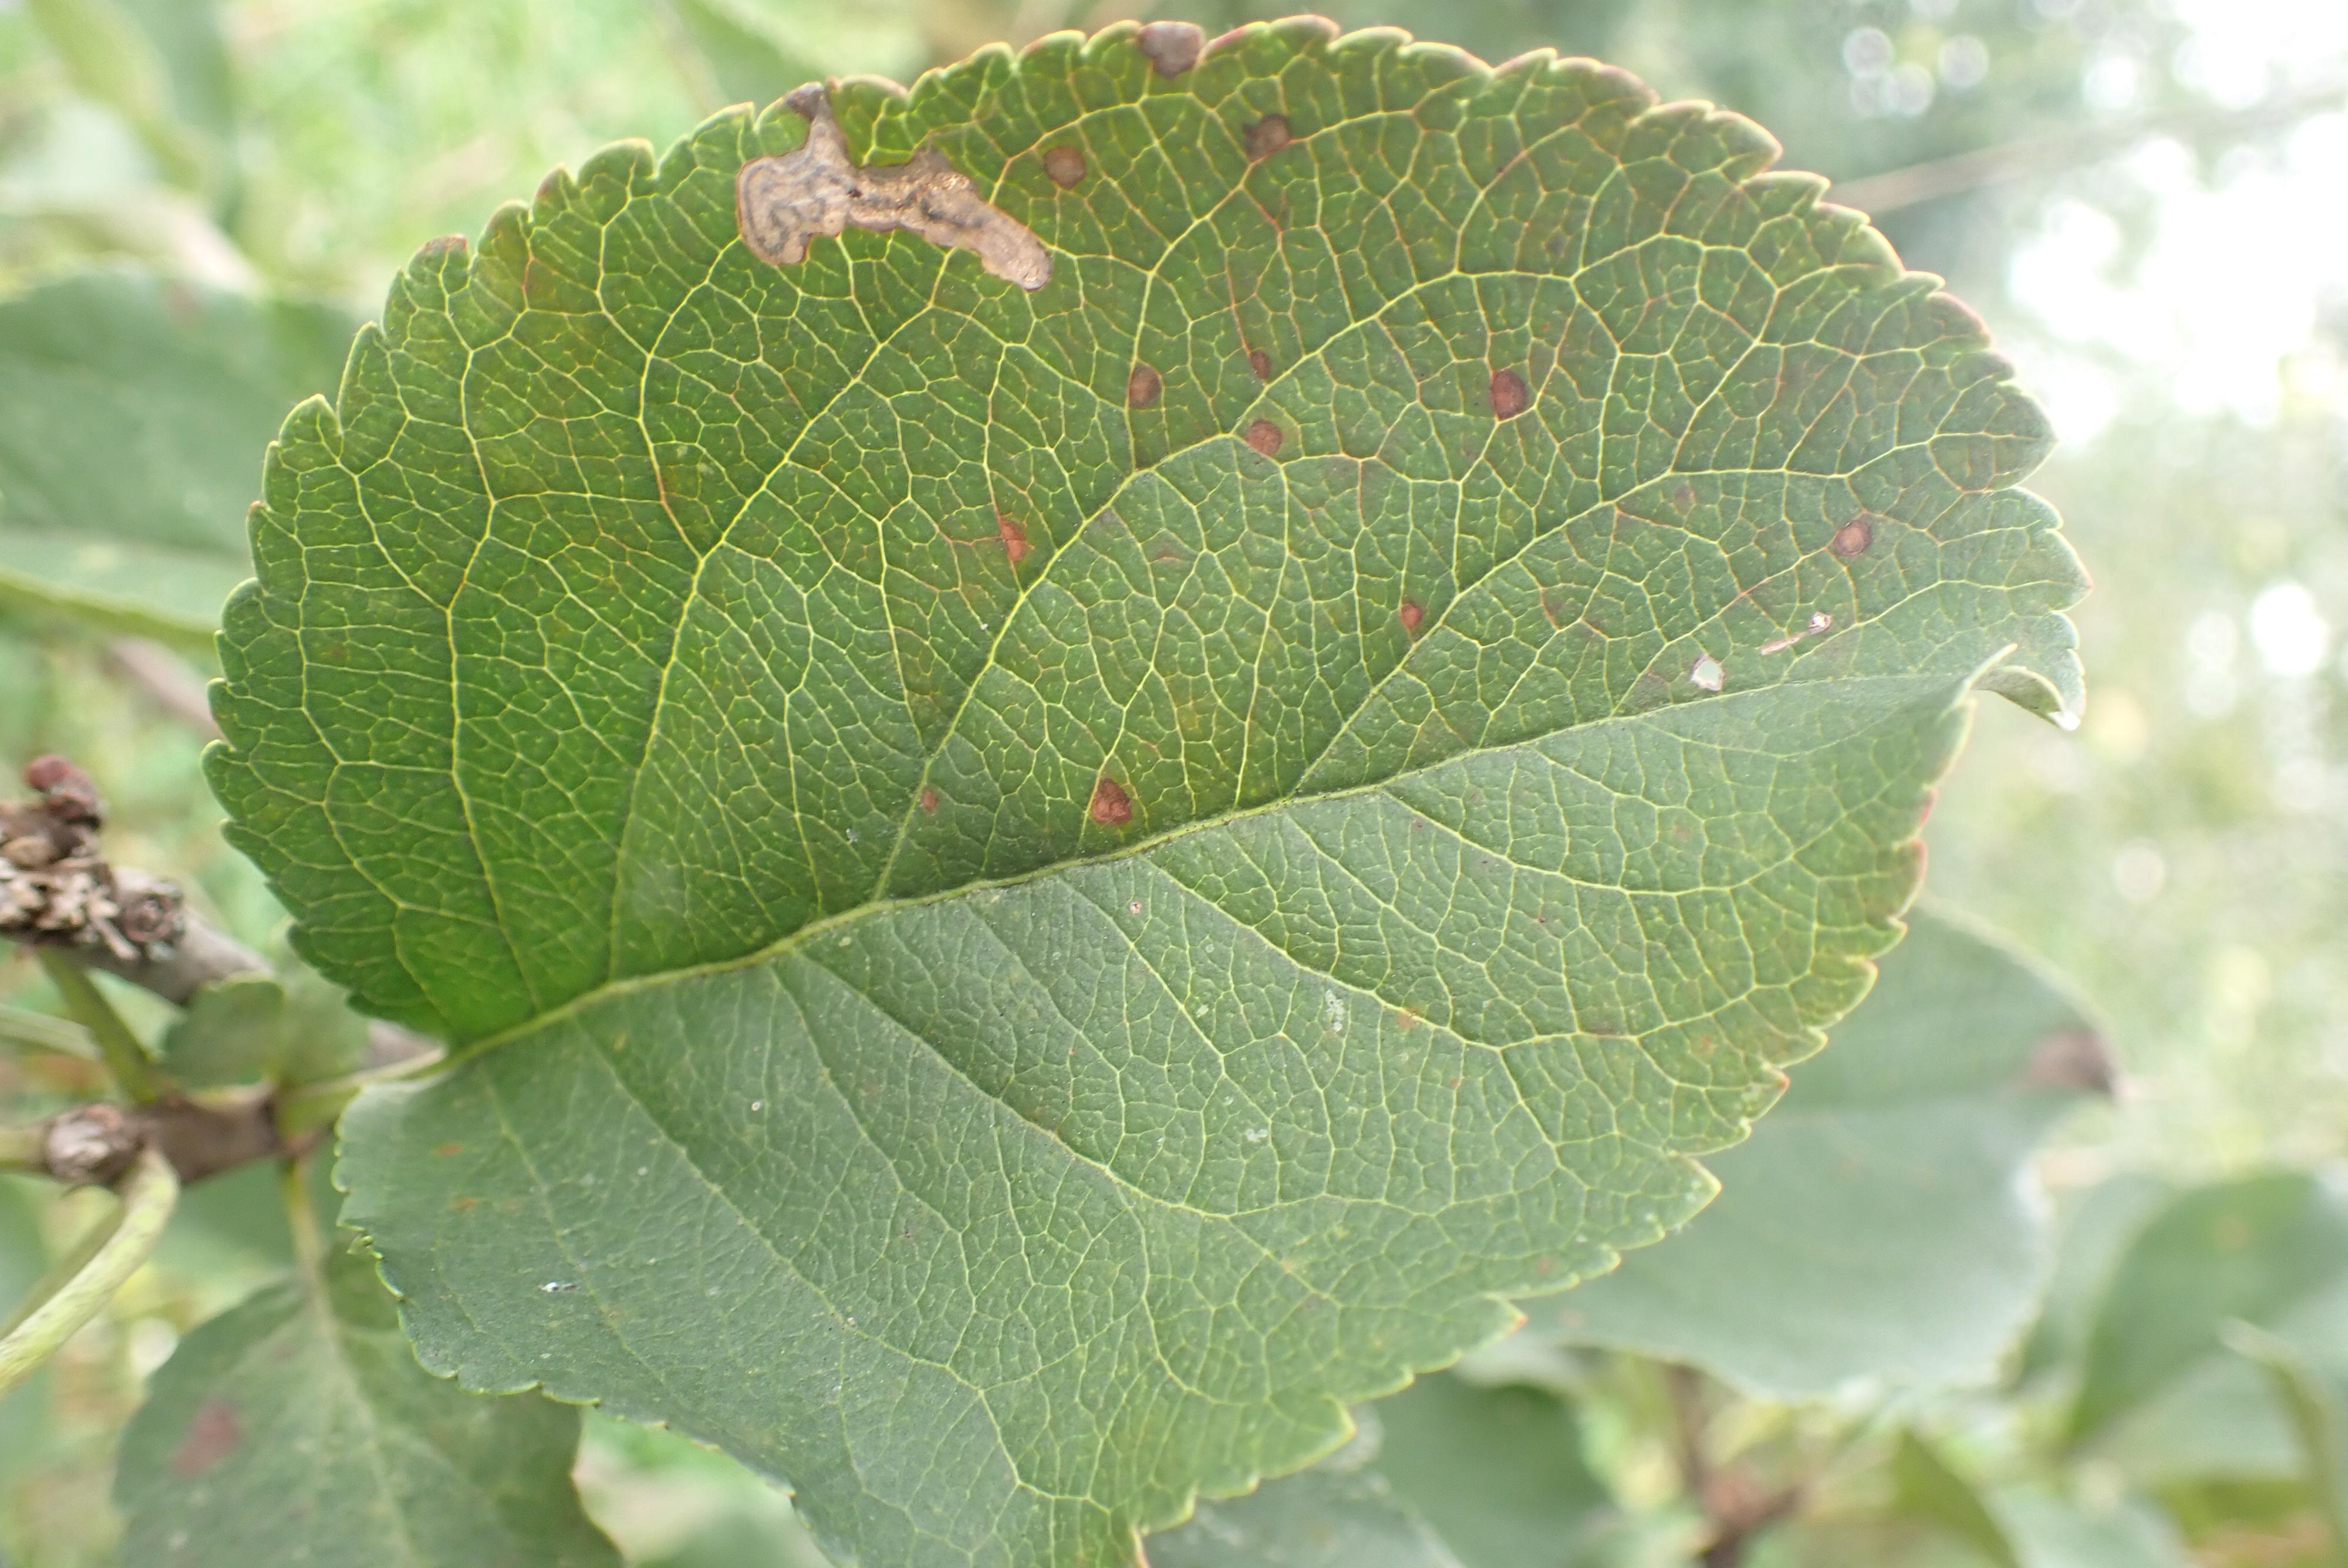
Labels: complex